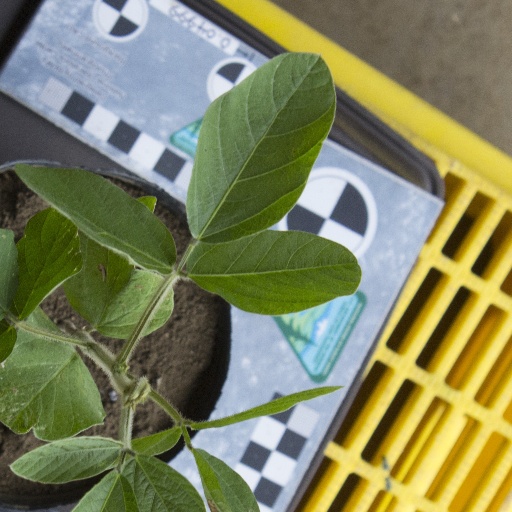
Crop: soybean